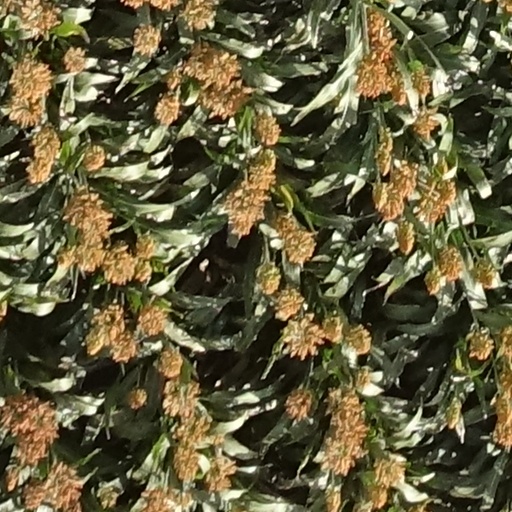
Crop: sorghum